Railway Museum of Eastern Ontario

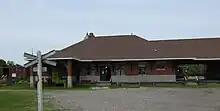
View of the station building in summer 2015

The Canadian Northern Railway (CNoR, 1899–1923) struggled to build a third transcontinental railway from Québec City to Vancouver but ultimately met with financial ruin. Its assets were acquired by Canadian National Railway, which gradually abandoned much of the network as unprofitable or duplicative of its existing lines. Westward from Ottawa, CNoR operated a line through Pembroke and Algonquin Park (now removed) and a line through Smiths Falls which incorporated the CNoR-owned Bay of Quinte Railway from Sydenham to Napanee. The lines split just west of the Canadian Northern Ontario Railway Federal Bridge across the Rideau River. While a portion of CNoR line between Smiths Falls and Ottawa remains in Via Rail passenger service, the line beyond Smiths Falls was embargoed in 1979 and abandoned, along with the local station. (The CPR operated its own, separate Smiths Falls railway station, a divisional point on CP's Montréal-Toronto mainline; VIA used that station until 2010. CP also owned the former Brockville and Ottawa Railway line from Brockville through Smiths Falls to Sand Point, near Arnprior; this created a crossroads of two railways with tracks leading in six directions from Smiths Falls.)